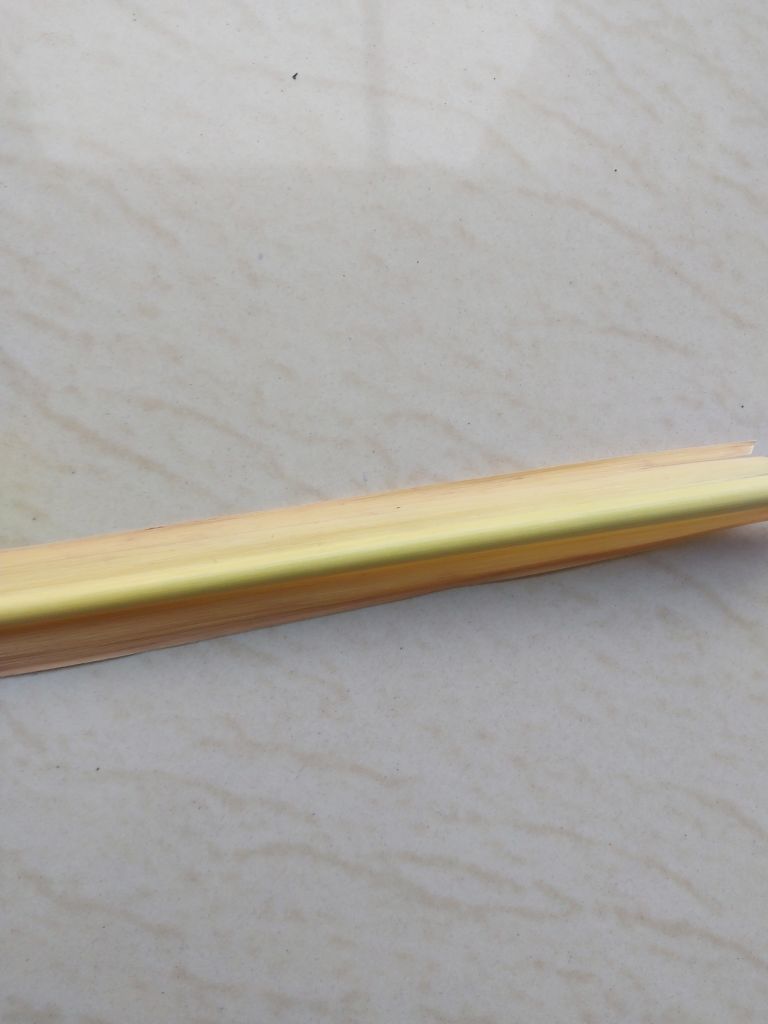
Label: Yellow Leaf